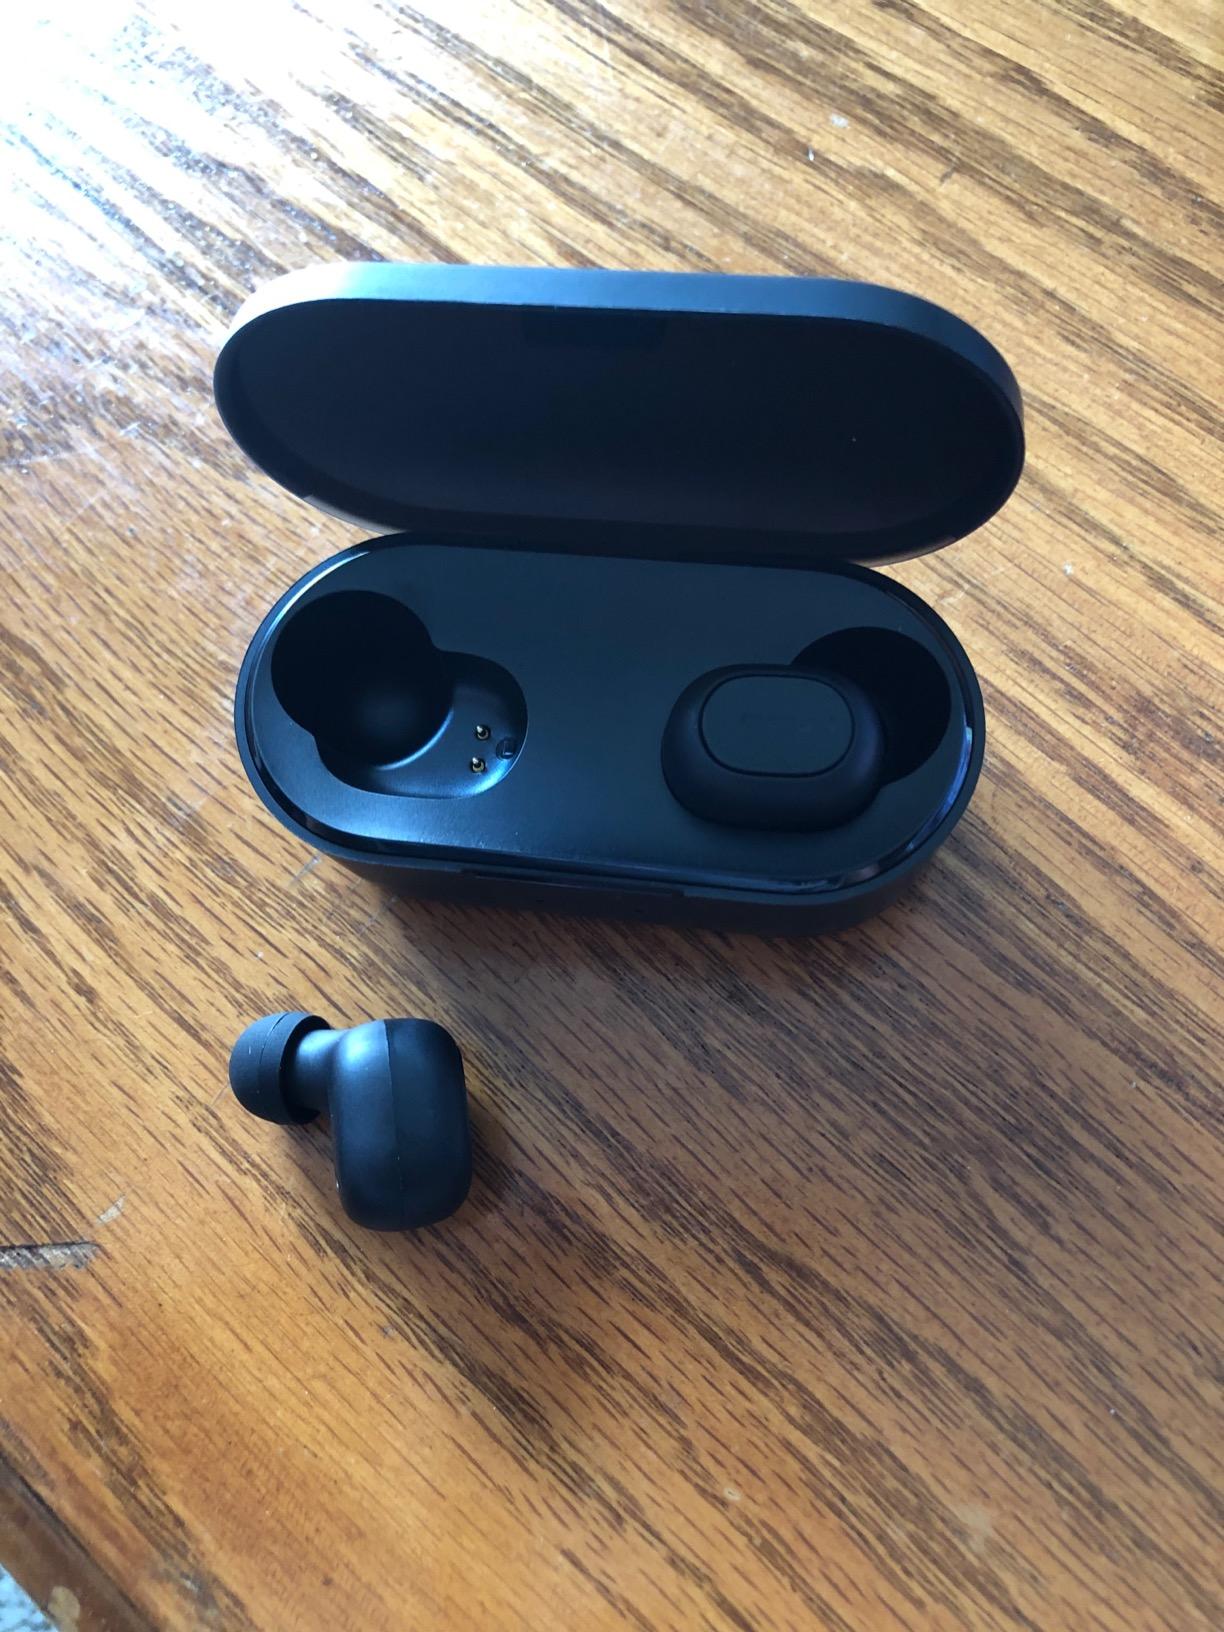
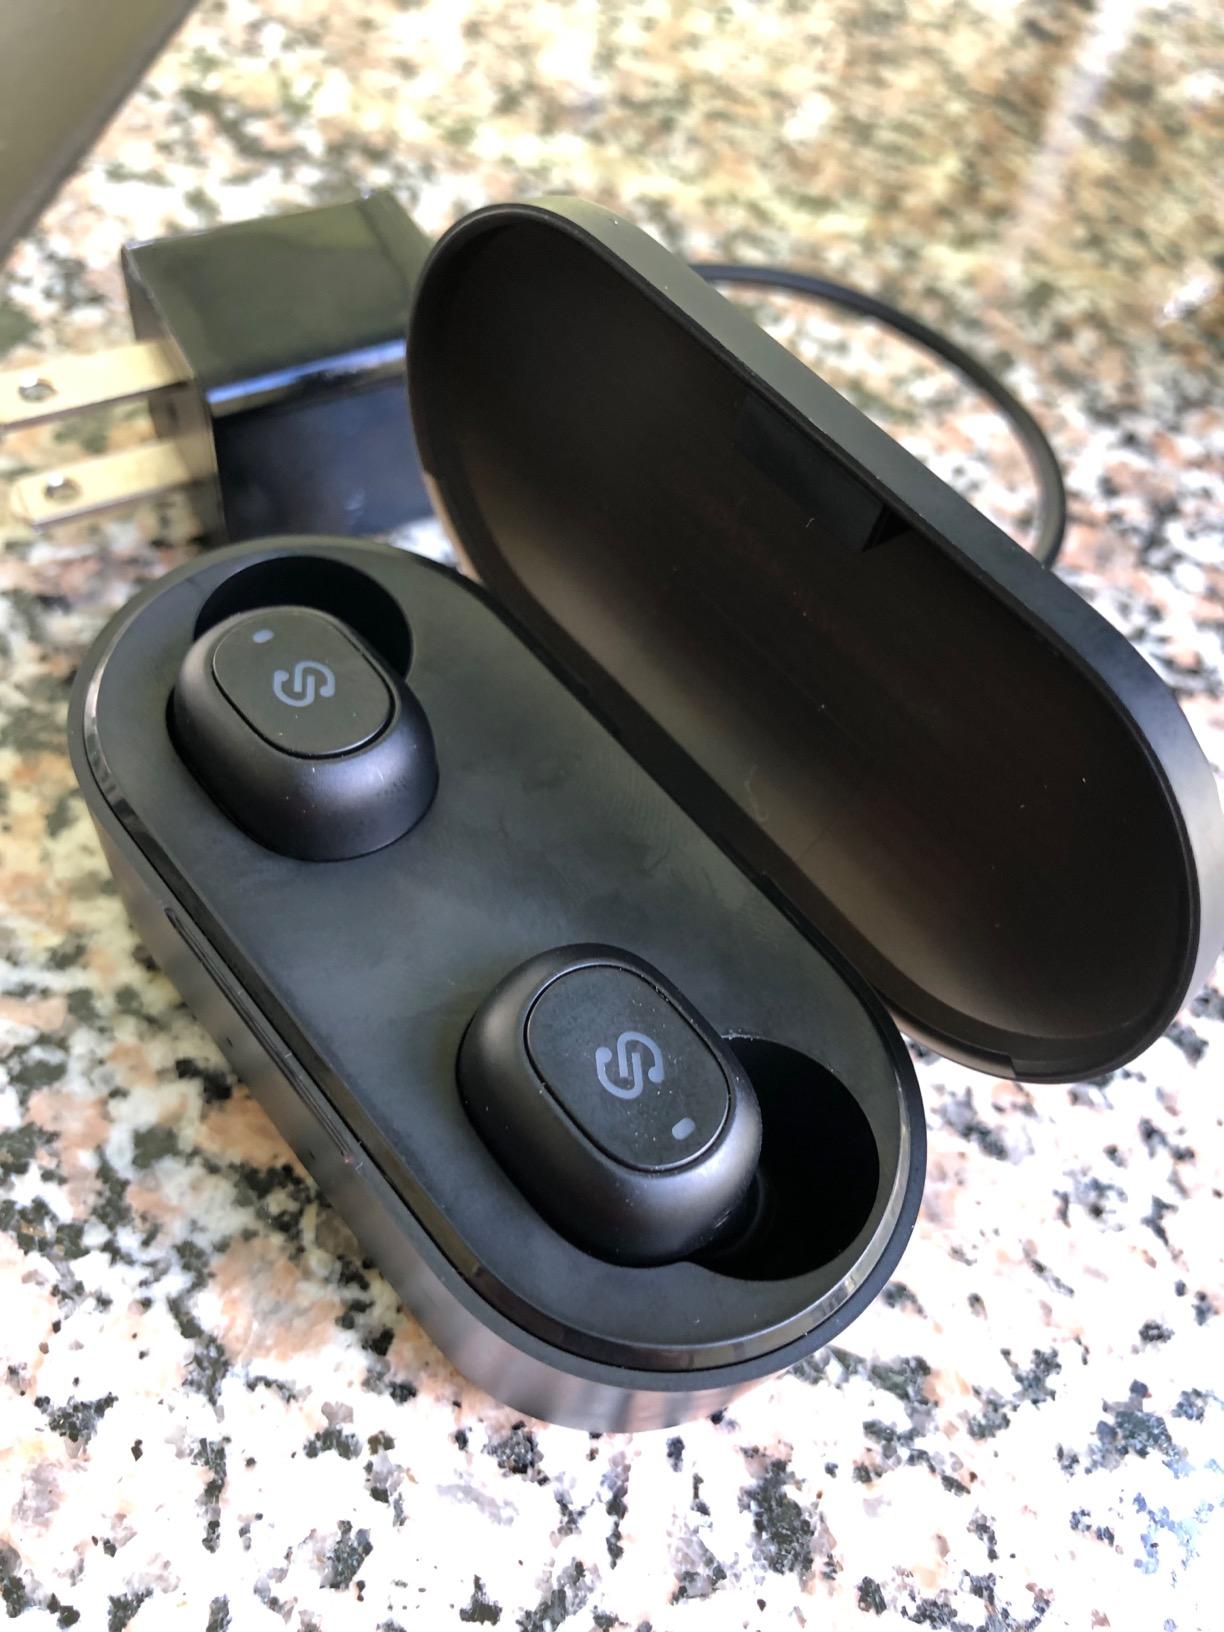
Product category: earbuds
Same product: no